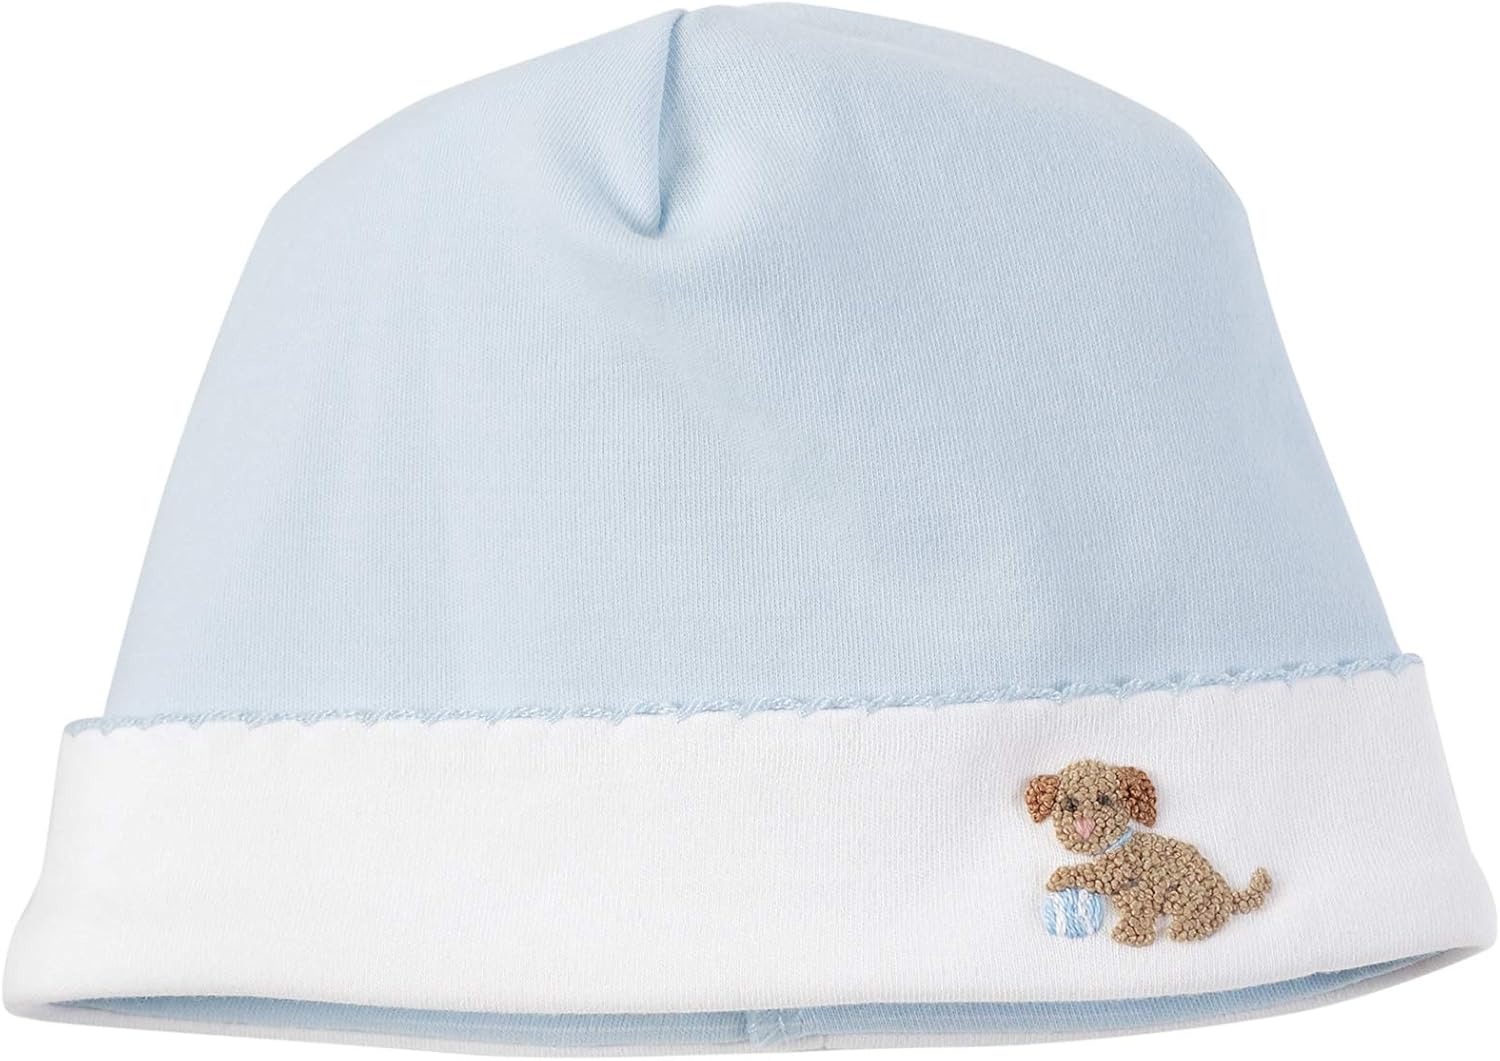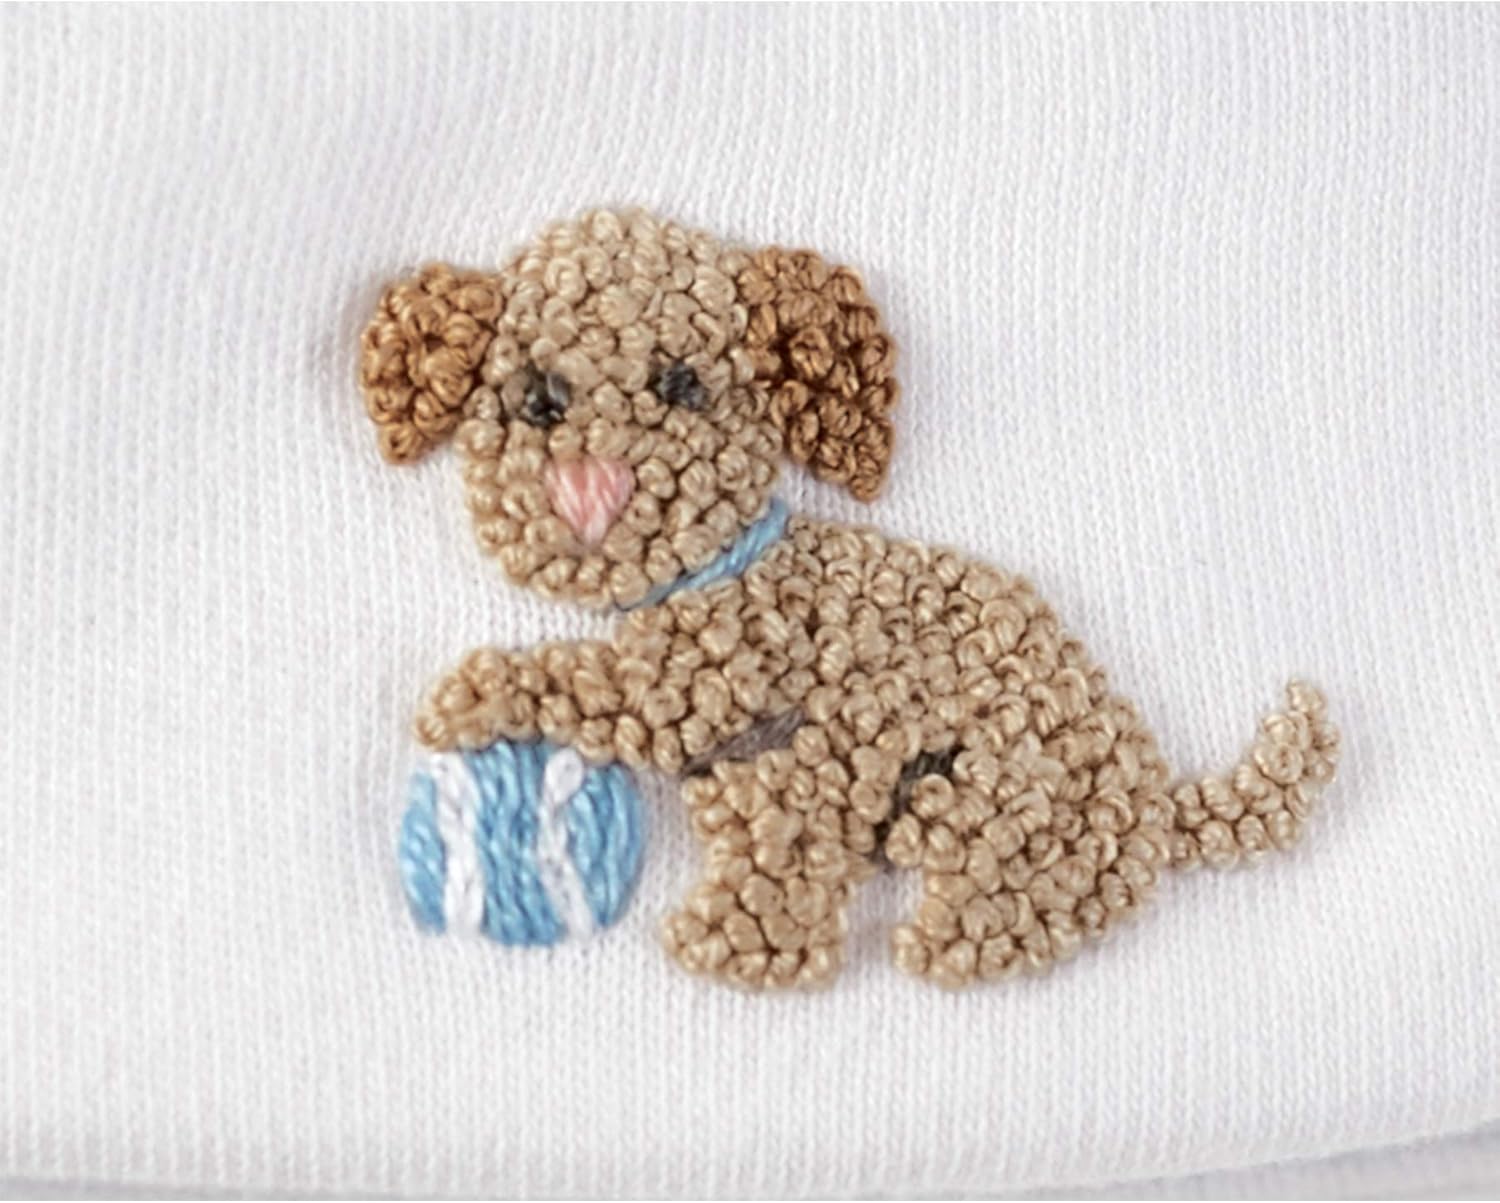
Mud Pie Baby Boys' Puppy Cap, Light Blue, White, Small
Category: AMAZON FASHION
Darling and sweet, this 100% so-soft fine cotton cap features a turned brim with hand-knotted French knot puppy icon and picot stitch detailing. A classic piece for showering baby boy!
Features: 100% Cotton | Imported | Pull-On closure | Machine Wash | Darling and sweet, this 100% so-soft fine cotton cap features a turned brim with hand-knotted French knot puppy icon and picot stitch detailing. A classic piece for showering baby boy! | Small | Material: Cotton | TURN INSIDE OUT MACHINE WASH COLD GENTLE CYCLE WITH LIKE COLORS DO NOT BLEACH TUMBLE DRY LOW COOL IRON IF NEEDED